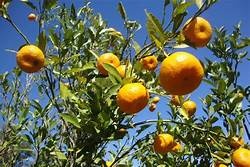
Label: mandarine